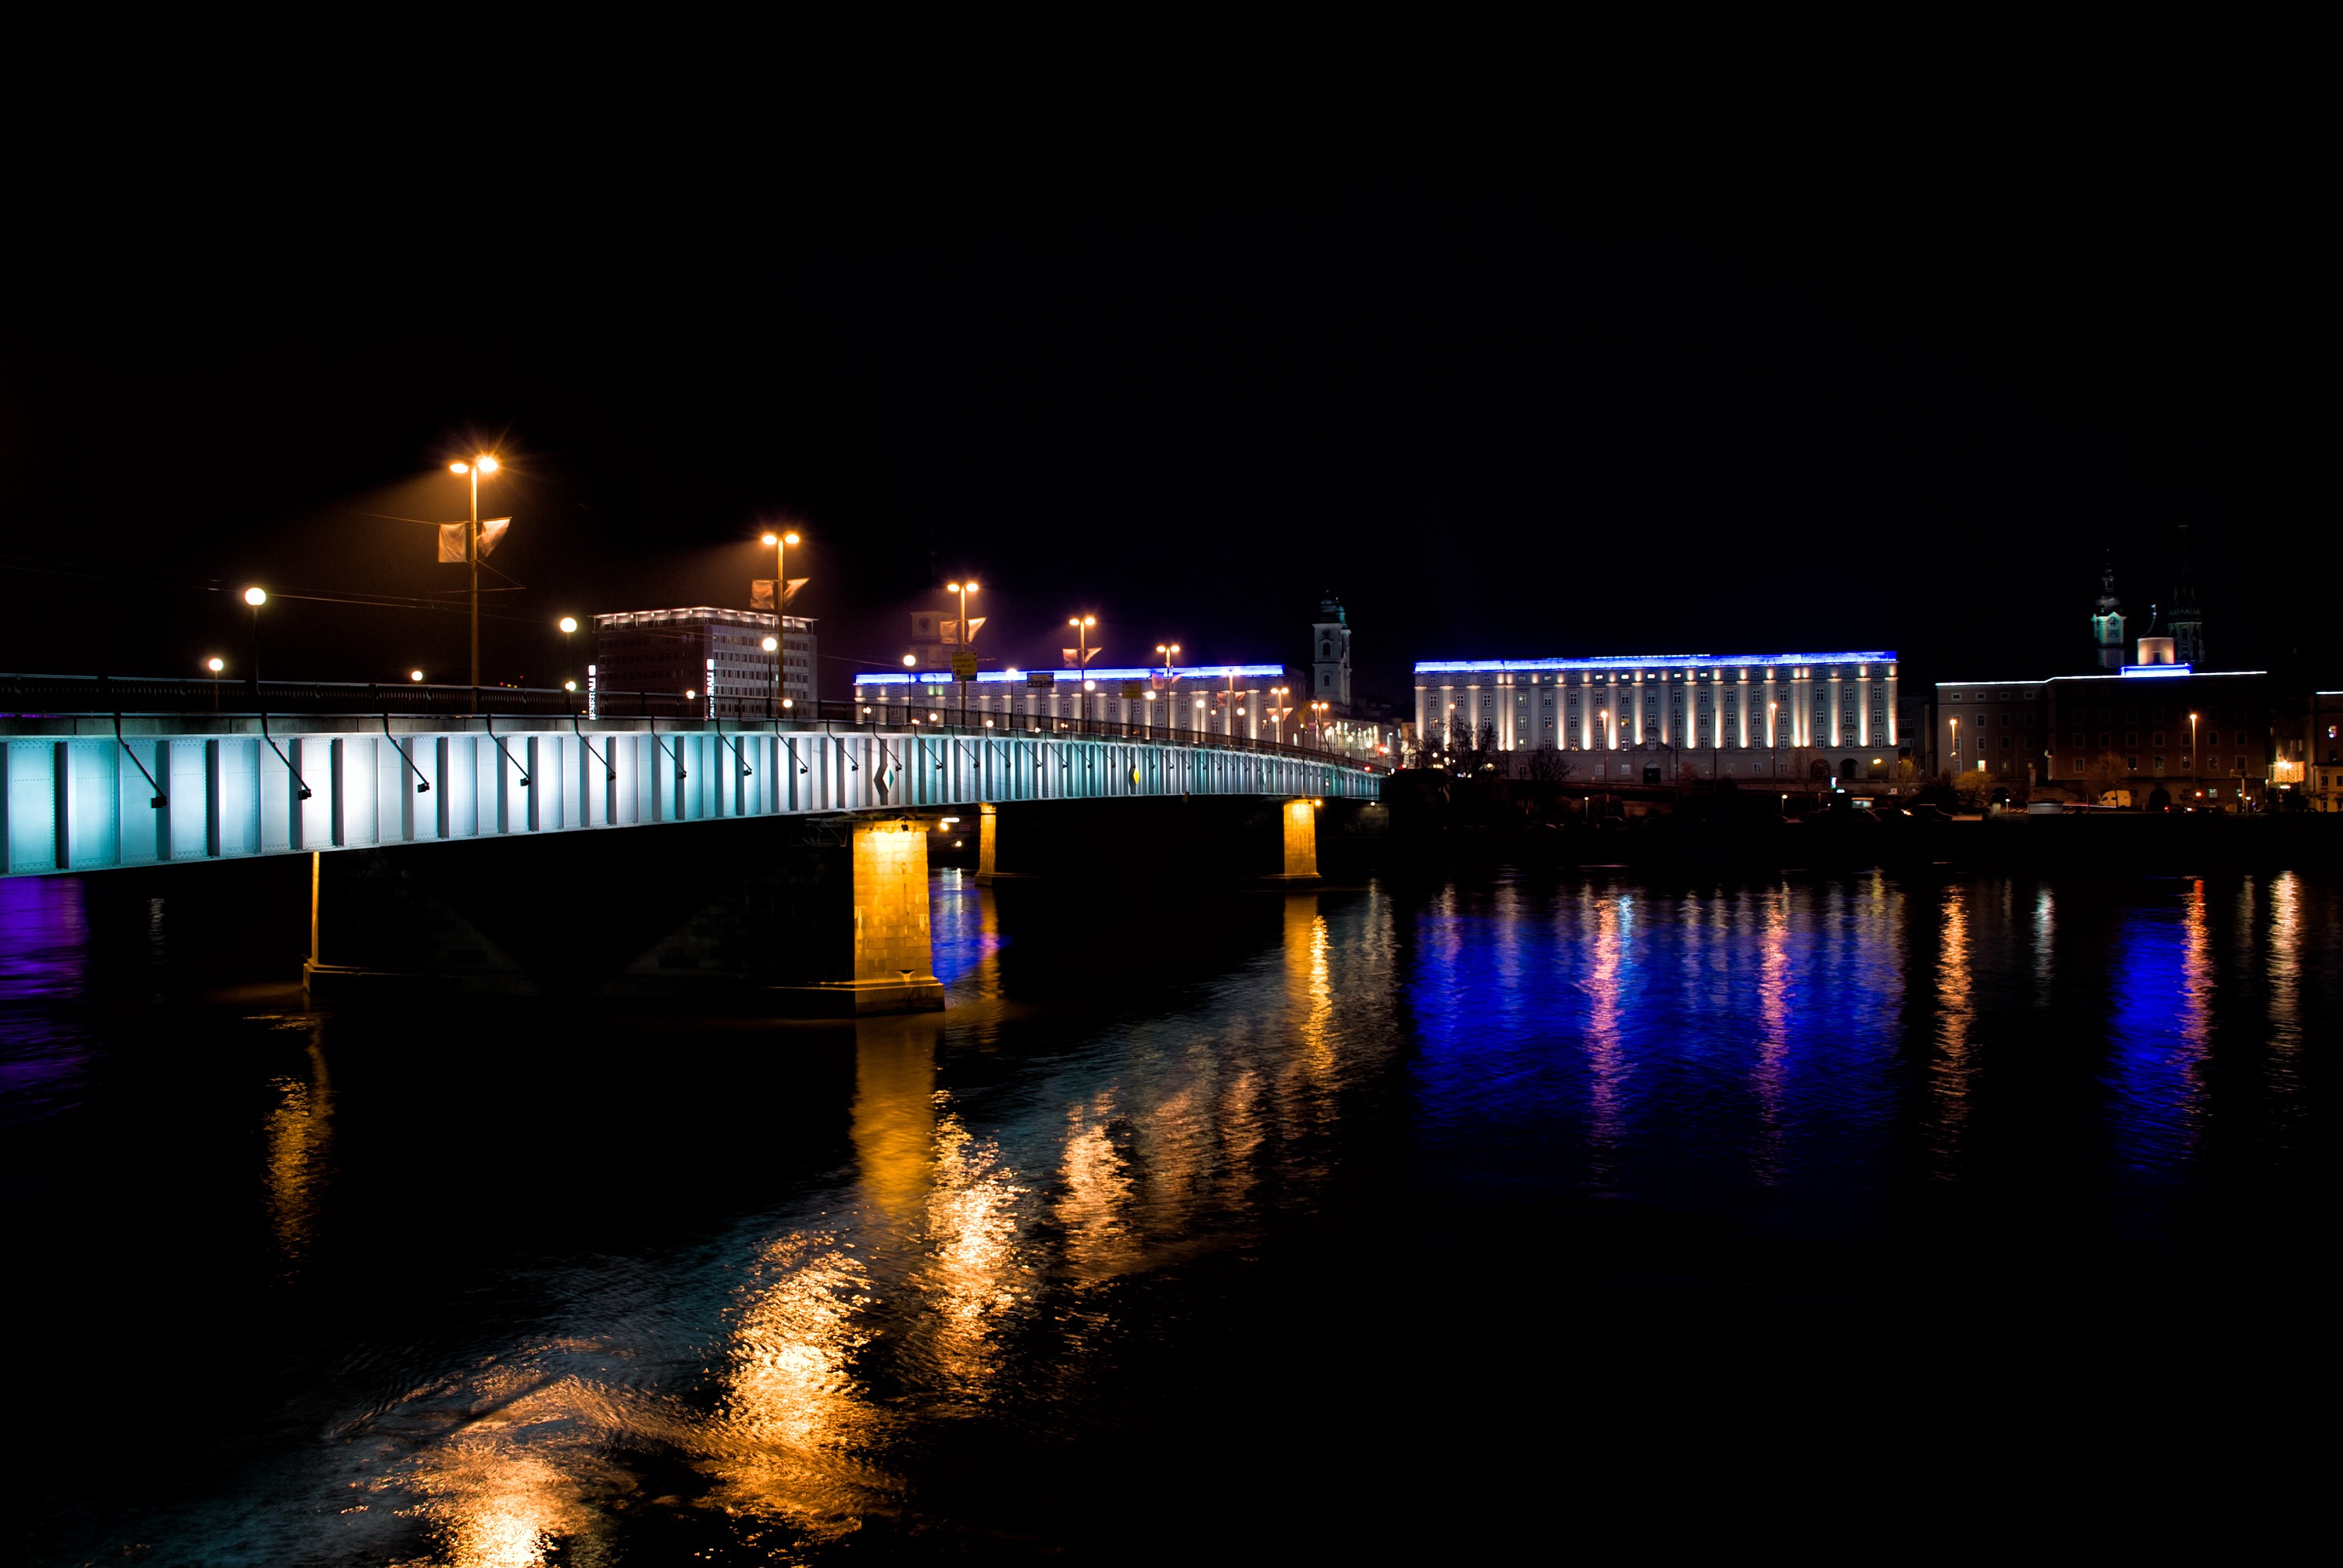
water, dock, light, bridge, night, cityscape, dusk, evening, reflection, darkness, austria, danube, linz, upper austria